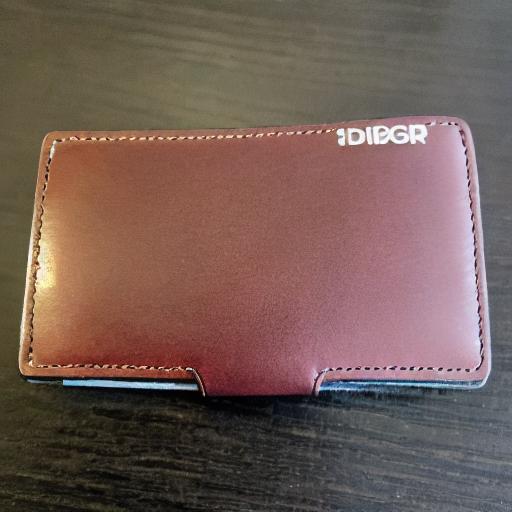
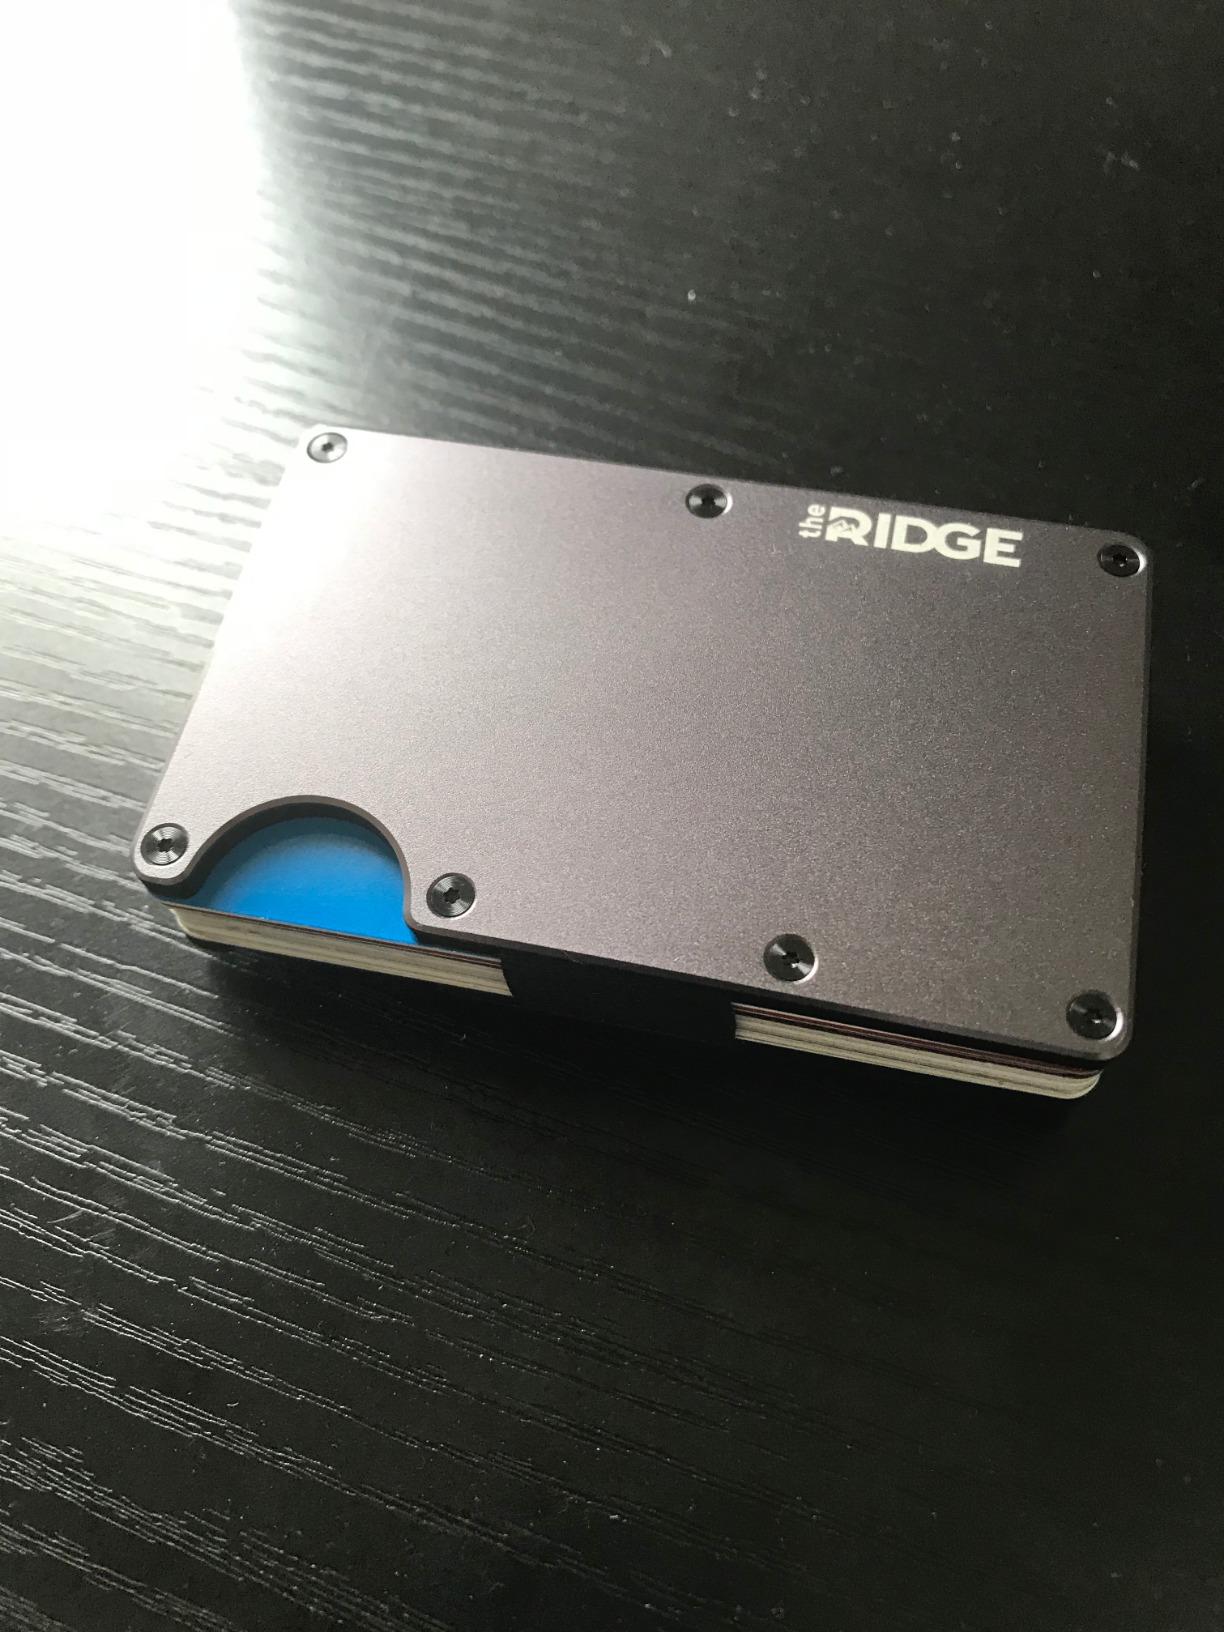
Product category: accessories_wallet
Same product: no